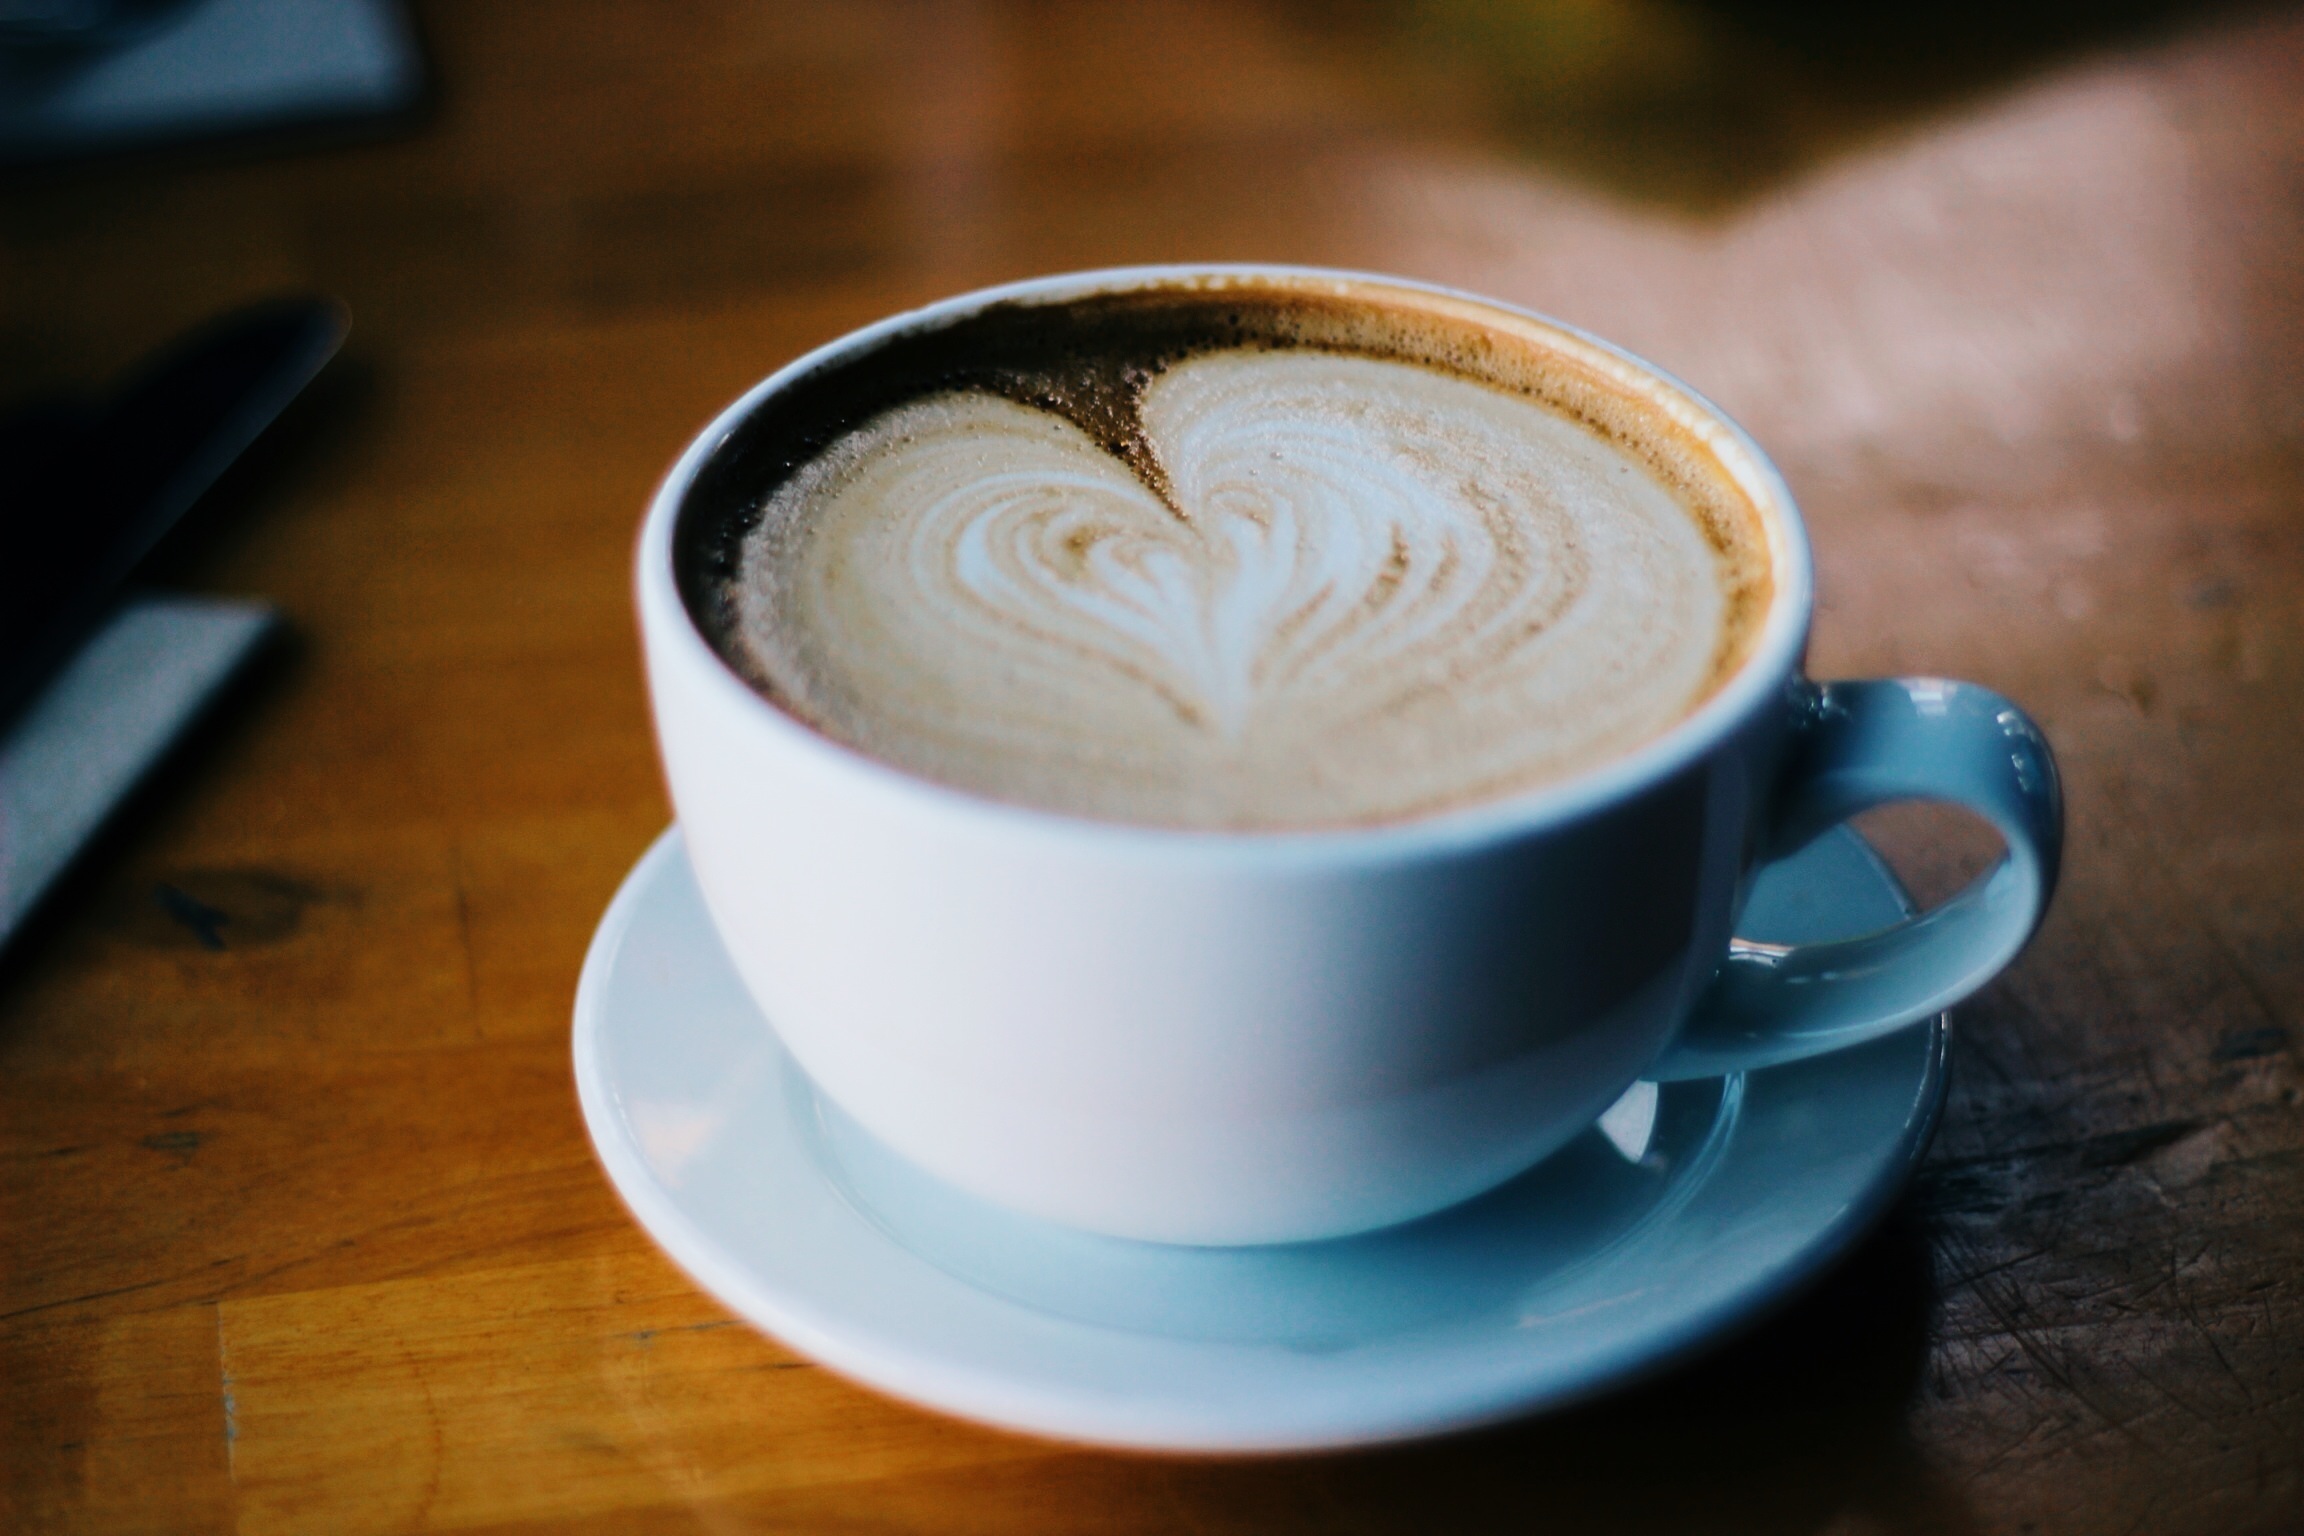
coffee, foam, cup, latte, cappuccino, heart, drink, milk, espresso, coffee cup, caffeine, froth, flavor, flat white, caf au lait, caff macchiato, coffee milk, ristretto, caff americano